American Academy of Pediatrics

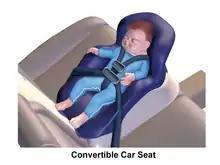
In 2018, the AAP began recommending that children be placed in rear-facing car seats until the child reached the maximum height or weight for the car seat, regardless of the child's age.

The AAP periodically issues guidance for child passenger safety, including policy recommendations for transitioning between rear-facing car seats, front-facing car seats, belt-positioning booster seats, and vehicle safety belts. These recommendations are typically published in the peer-reviewed scientific journal "Pediatrics."